BurgerTime

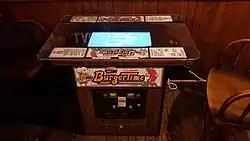
"BurgerTime" in a Dartmouth, Nova Scotia pub

In Japan, "" listed "Hamburger" as the 11th highest-grossing arcade video game of 1982. "Game Machine" later listed "Hamburger" on their June 15, 1983 issue as being the twenty-third most-successful table arcade unit of the month.